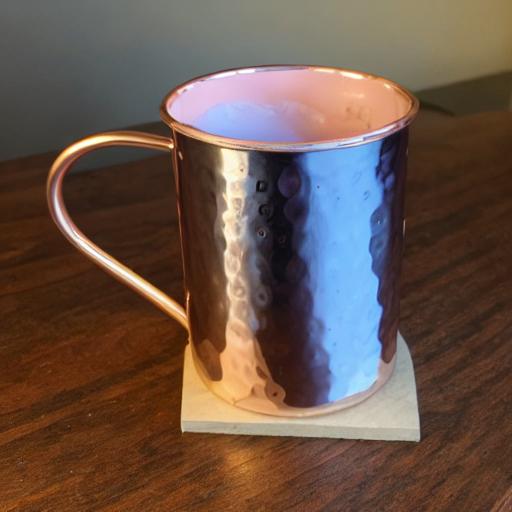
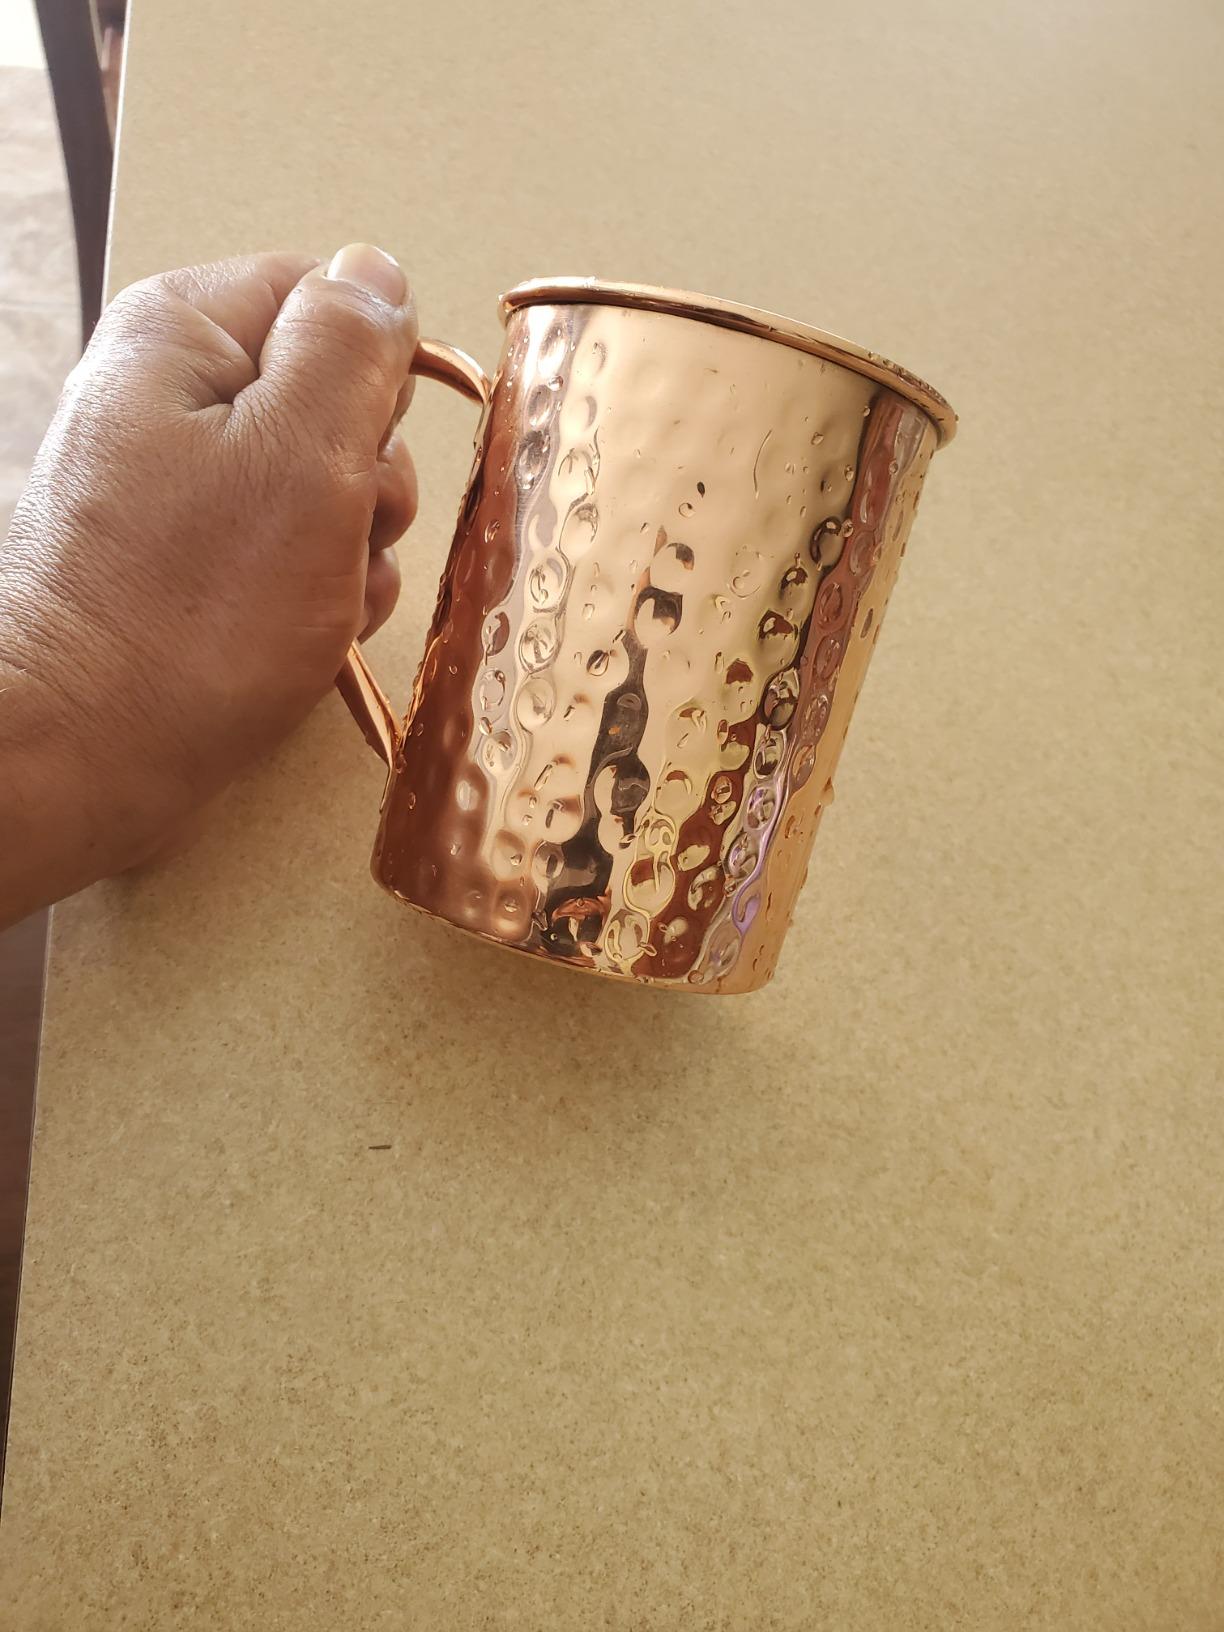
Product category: items_mug
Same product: no